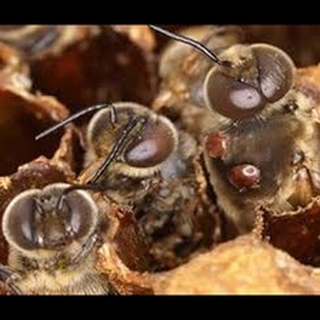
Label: wheat_mite